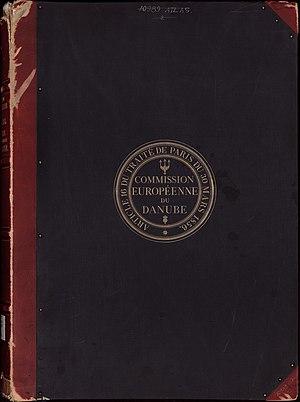
La Commission européenne du Danube a été l'une des premières organisations internationales. Cette organisation a vu le jour en 1856, après la guerre de Crimée, suivant un accord entre la Grande-Bretagne, l'Autriche, la France, la Prusse, la Russie, la Sardaigne et la Turquie. Le Danube prend sa source dans la Forêt Noire de l'Allemagne et parcourt plus de 3 000 km avant d'atteindre la mer Noire. La commission était chargée de superviser les projets visant à améliorer la navigation sur le fleuve, dont l'un fut la construction, en 1880-1902, du canal de Sulina. Le siège de la commission fut établi à Galati (Galati), en Roumanie, qui à l'époque faisait partie de l'Empire ottoman. Charles Hartley, de Grande-Bretagne fut nommé ingénieur en chef. Hartley a fait les premières ébauches de ces cartes dans le cadre de la construction du canal qui, une fois achevé, raccourcit la route vers la mer via le bras Sulina du delta du Danube, la voie de navigation principale du fleuve. Delta du Danube (Roumanie et Ukraine)